Kinloss Abbey

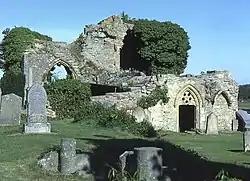
Ruins in 1984

Kinloss Abbey is a Cistercian abbey at Kinloss in the county of Moray, Scotland.